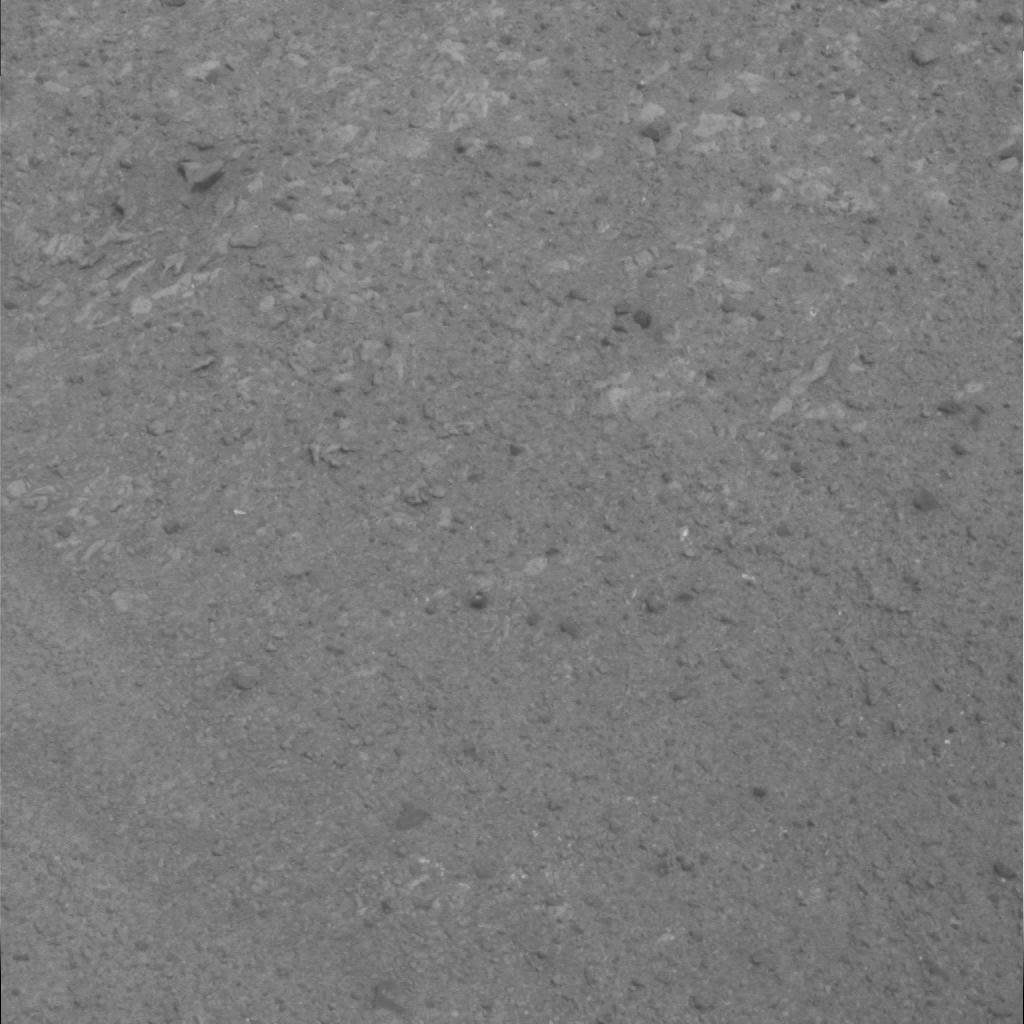
Surface features visible: Clasts, Soil, Nearby Surface